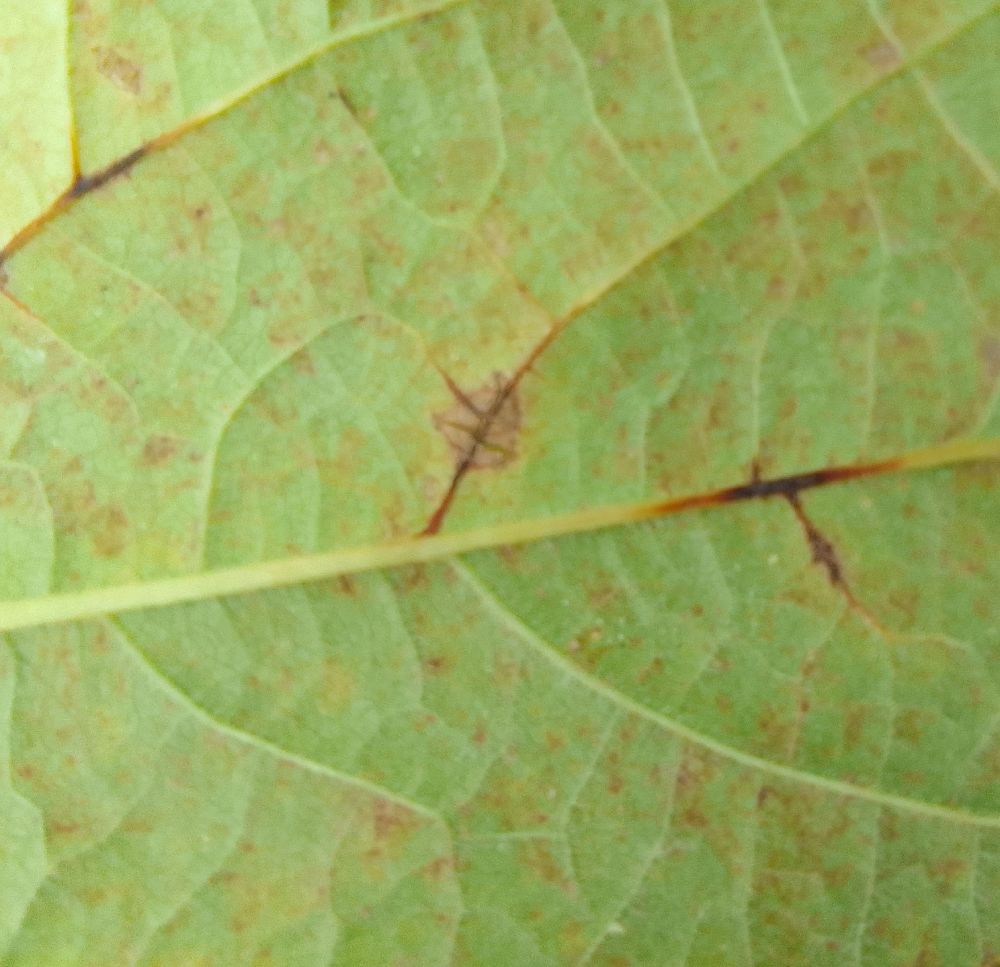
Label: anthracnose